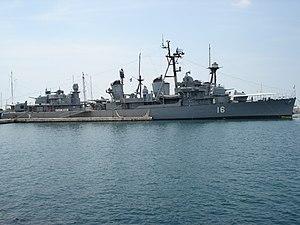
La classe Fletcher est une classe de destroyers américains entrée en service en 1942 et dont 175 exemplaires ont été construits. Ce type de navire a joué un rôle de premier plan durant la Seconde Guerre mondiale dans la guerre du Pacifique contre le Japon.